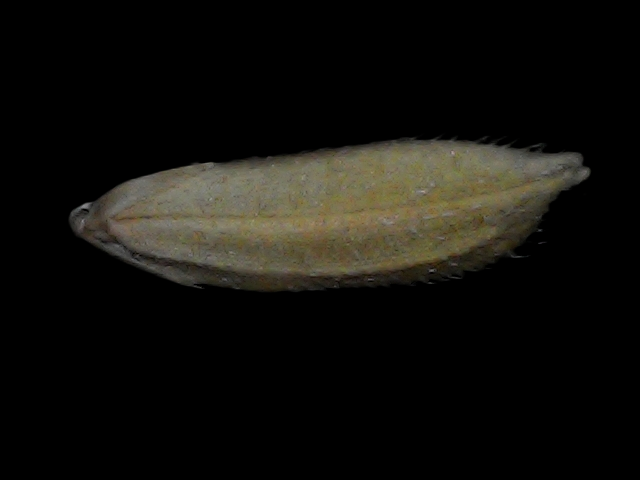
Rice variety: Bd93